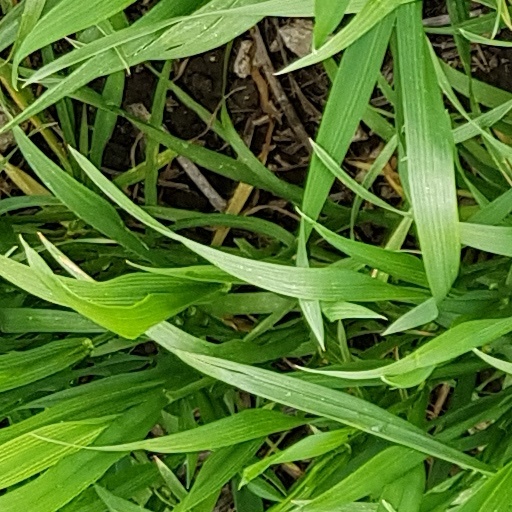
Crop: wheat